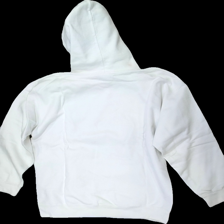
View: back
Type: Hoodie
Category: Men
Brand: Not in the list
Brand text on label: hanes
Colors: White, Green
Material: 100% cotton
Pattern: Other
Cut: Regular
Size: M
Season: All
Stains: Major
Damage location: middle center
Damage 2: fläckar
Damage 2 location: bottom center
Damage 3 location: bottom right
Price range: <50
Recommended usage: Export
Description: vit hoodie med text på, nopprig och fläckar fram